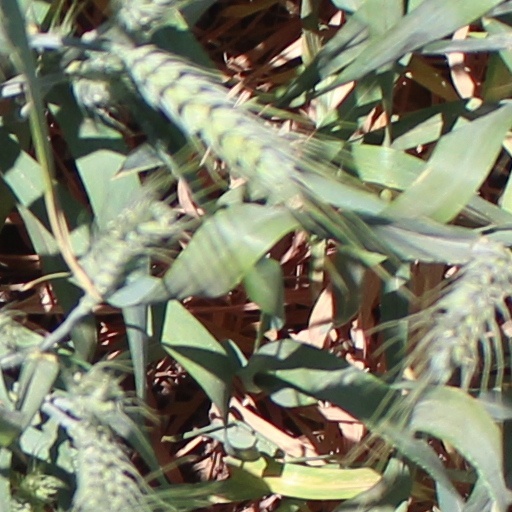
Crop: wheat